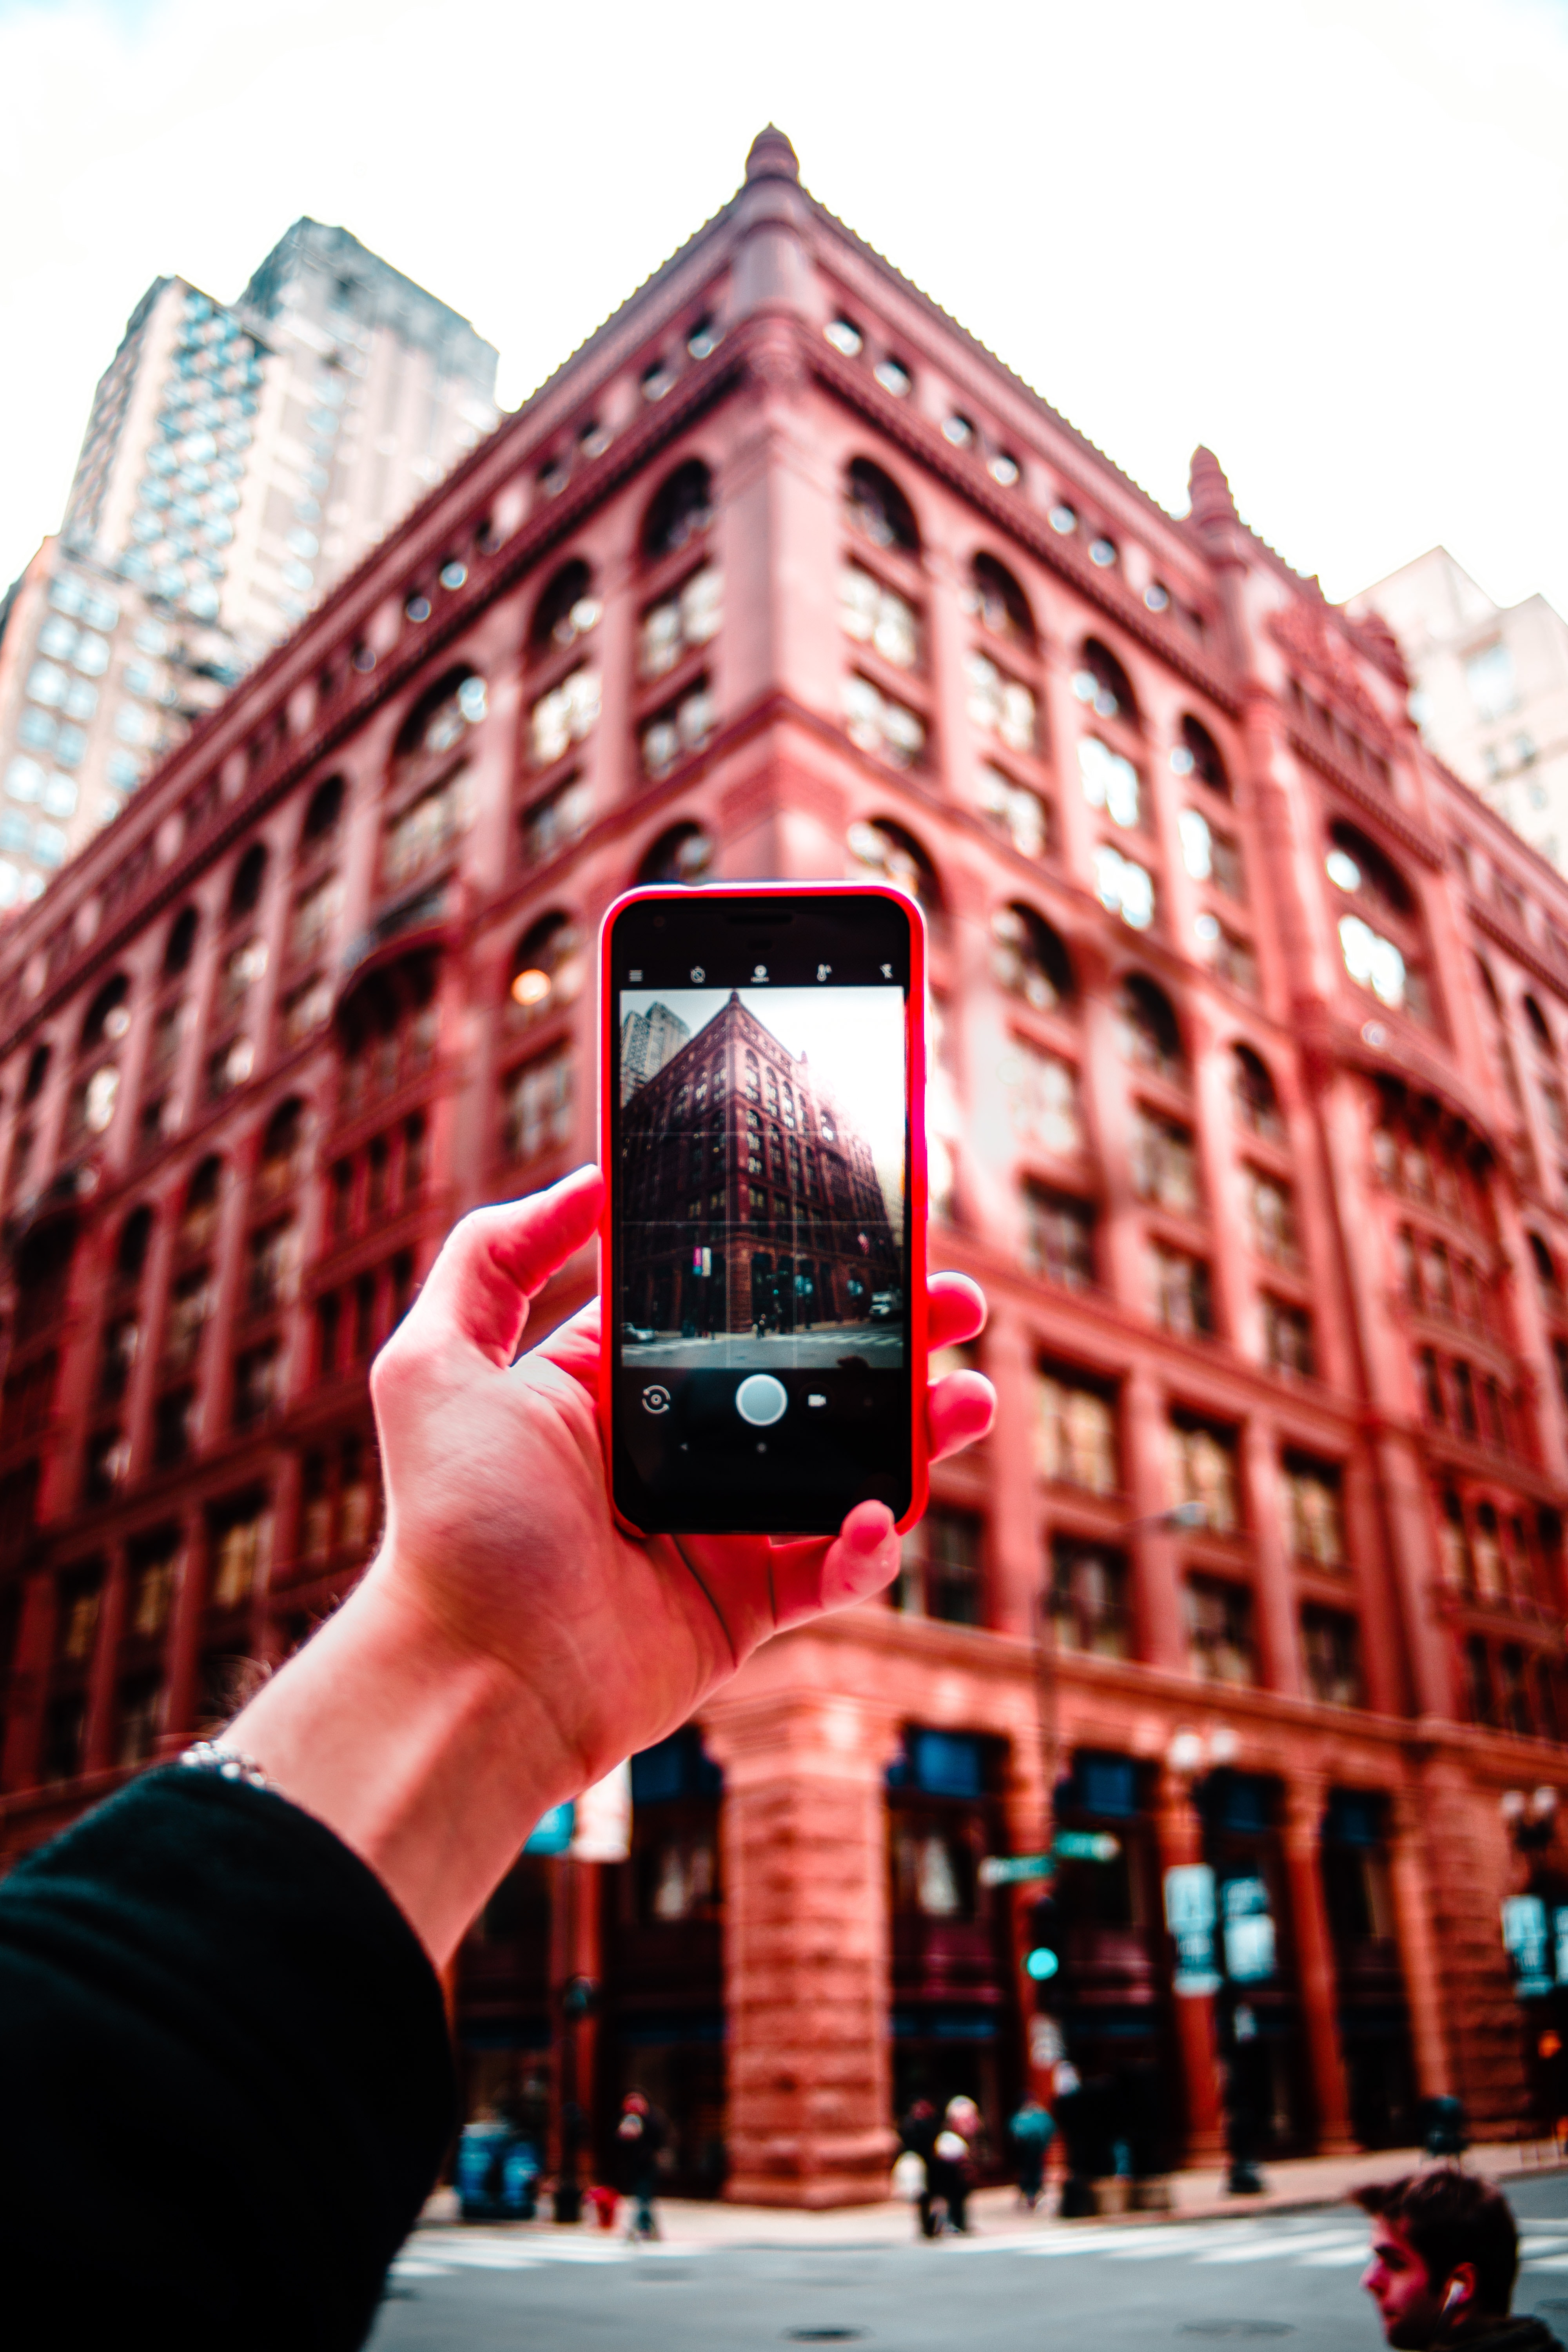
red, urban area, metropolitan area, human settlement, gadget, technology, architecture, city, electronic device, metropolis, street, hand, advertising, communication device, photography, electronics, downtown, mobile phone, building, telephone booth, display advertising, portable communications device, smartphone, magenta, crowd